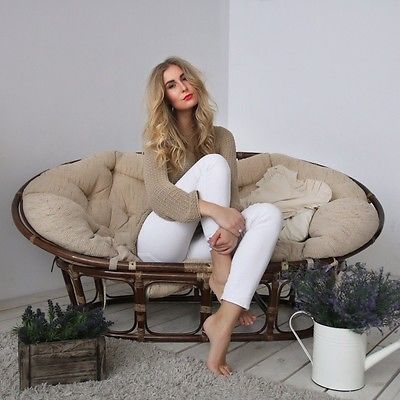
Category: sofa